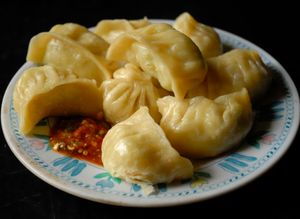
Dish: momos